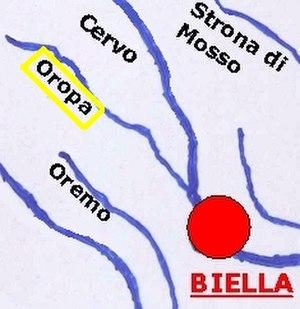
L'Oropa est un torrent du Piémont, affluent du Cervo en rive droite. Son lit est entièrement situé dans la province de Biella.